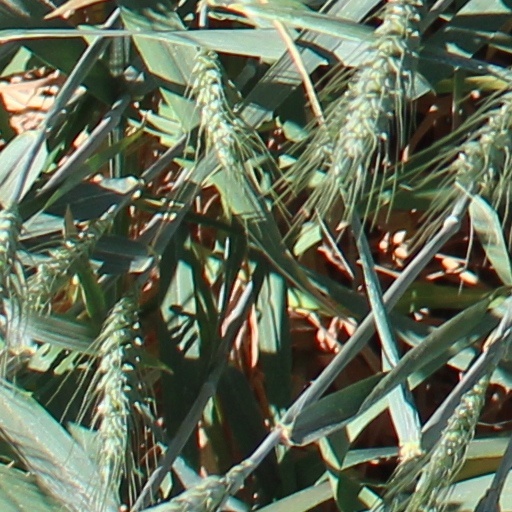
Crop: wheat